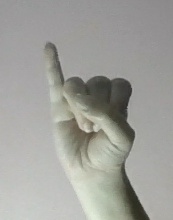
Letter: meem